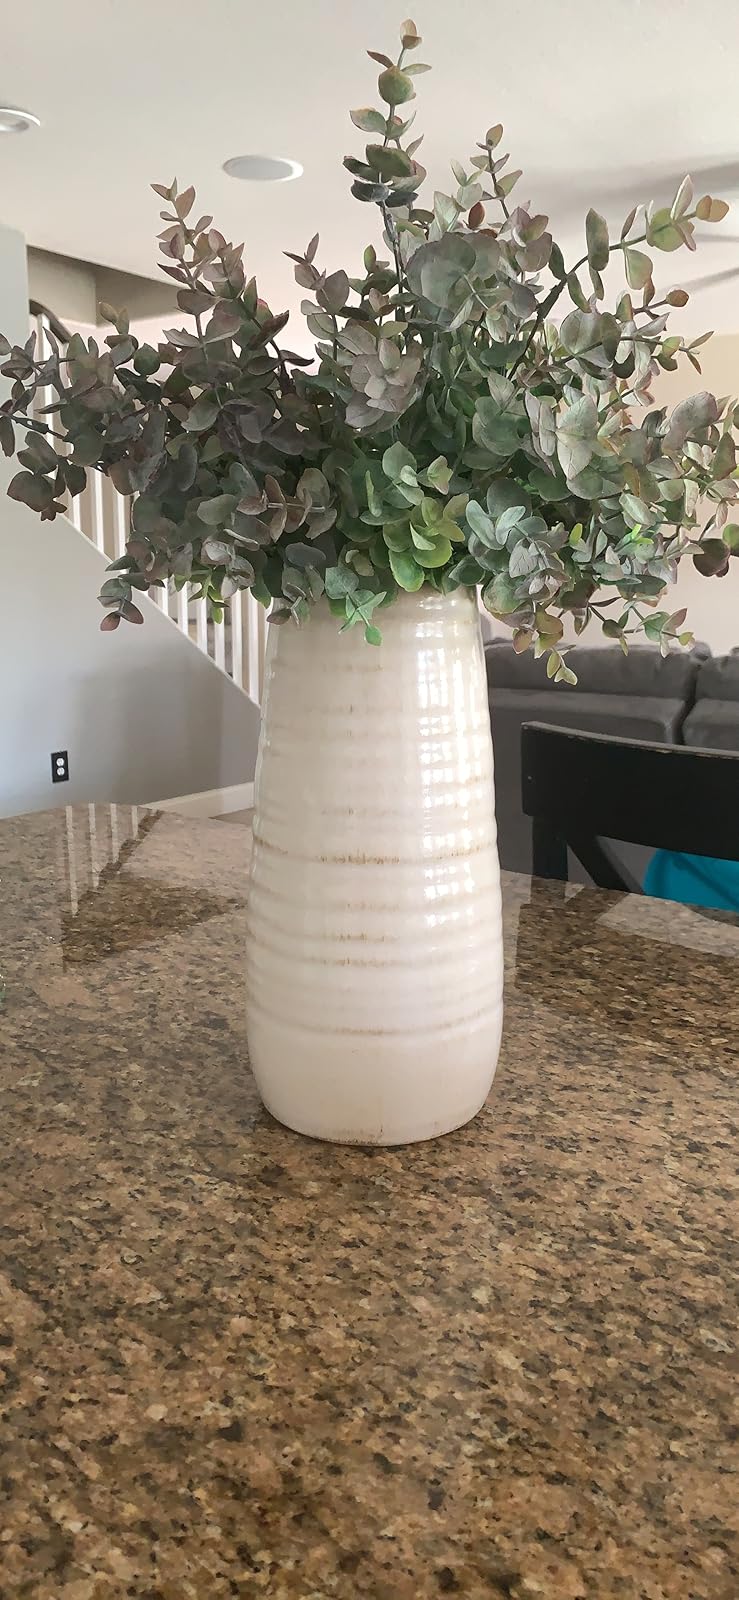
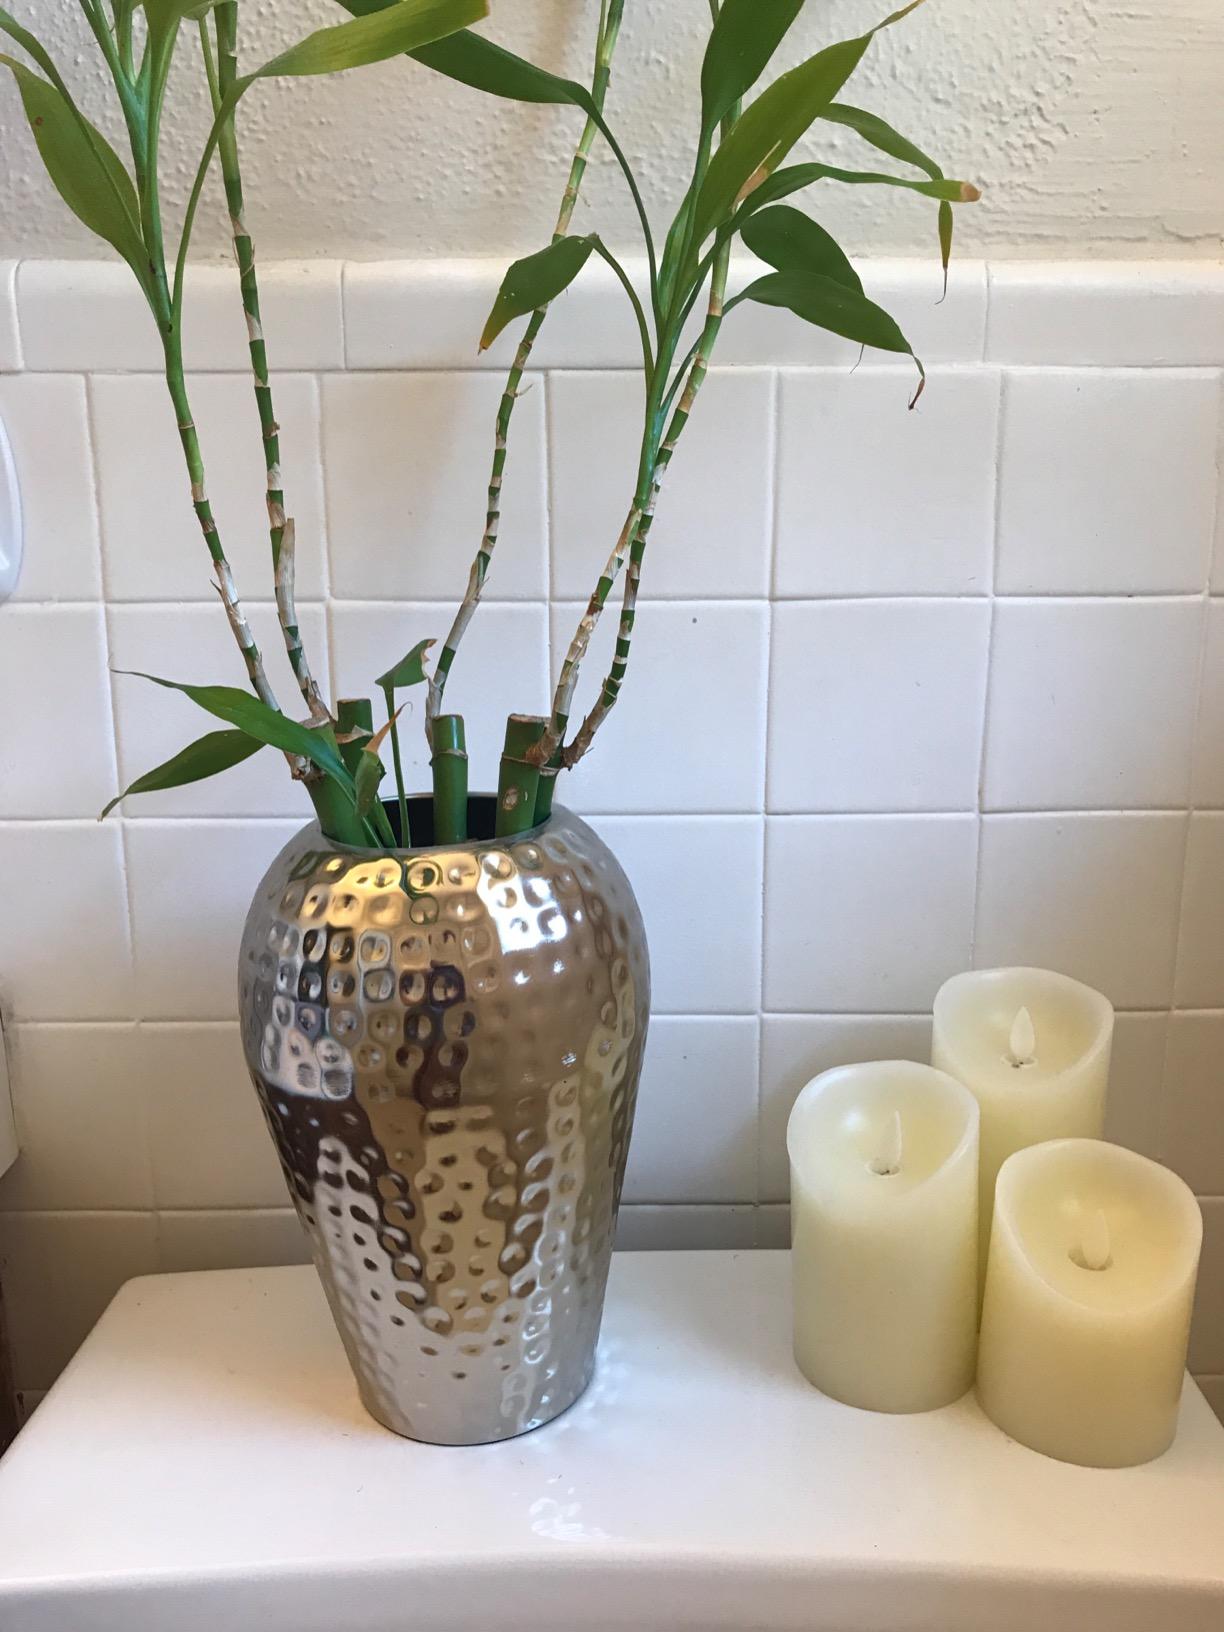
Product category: vase
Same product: no